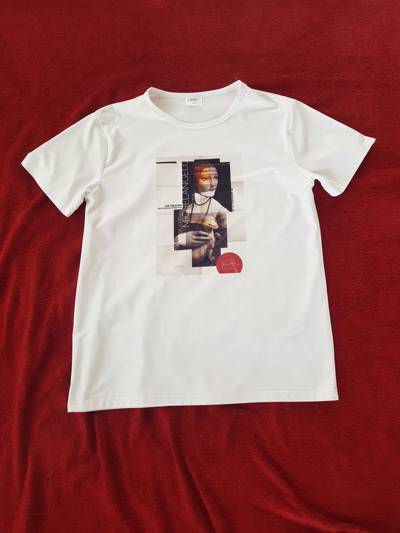
Waste category: clothes